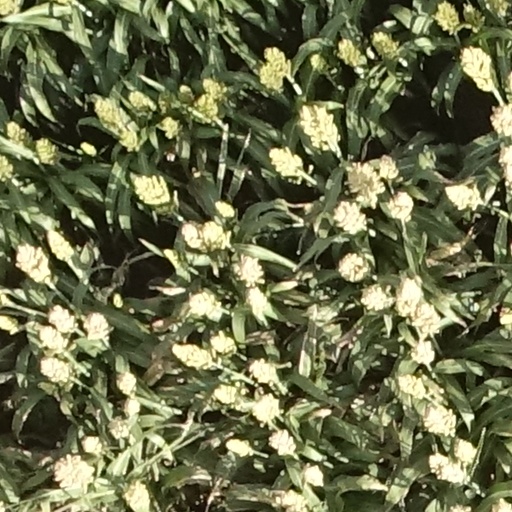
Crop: sorghum